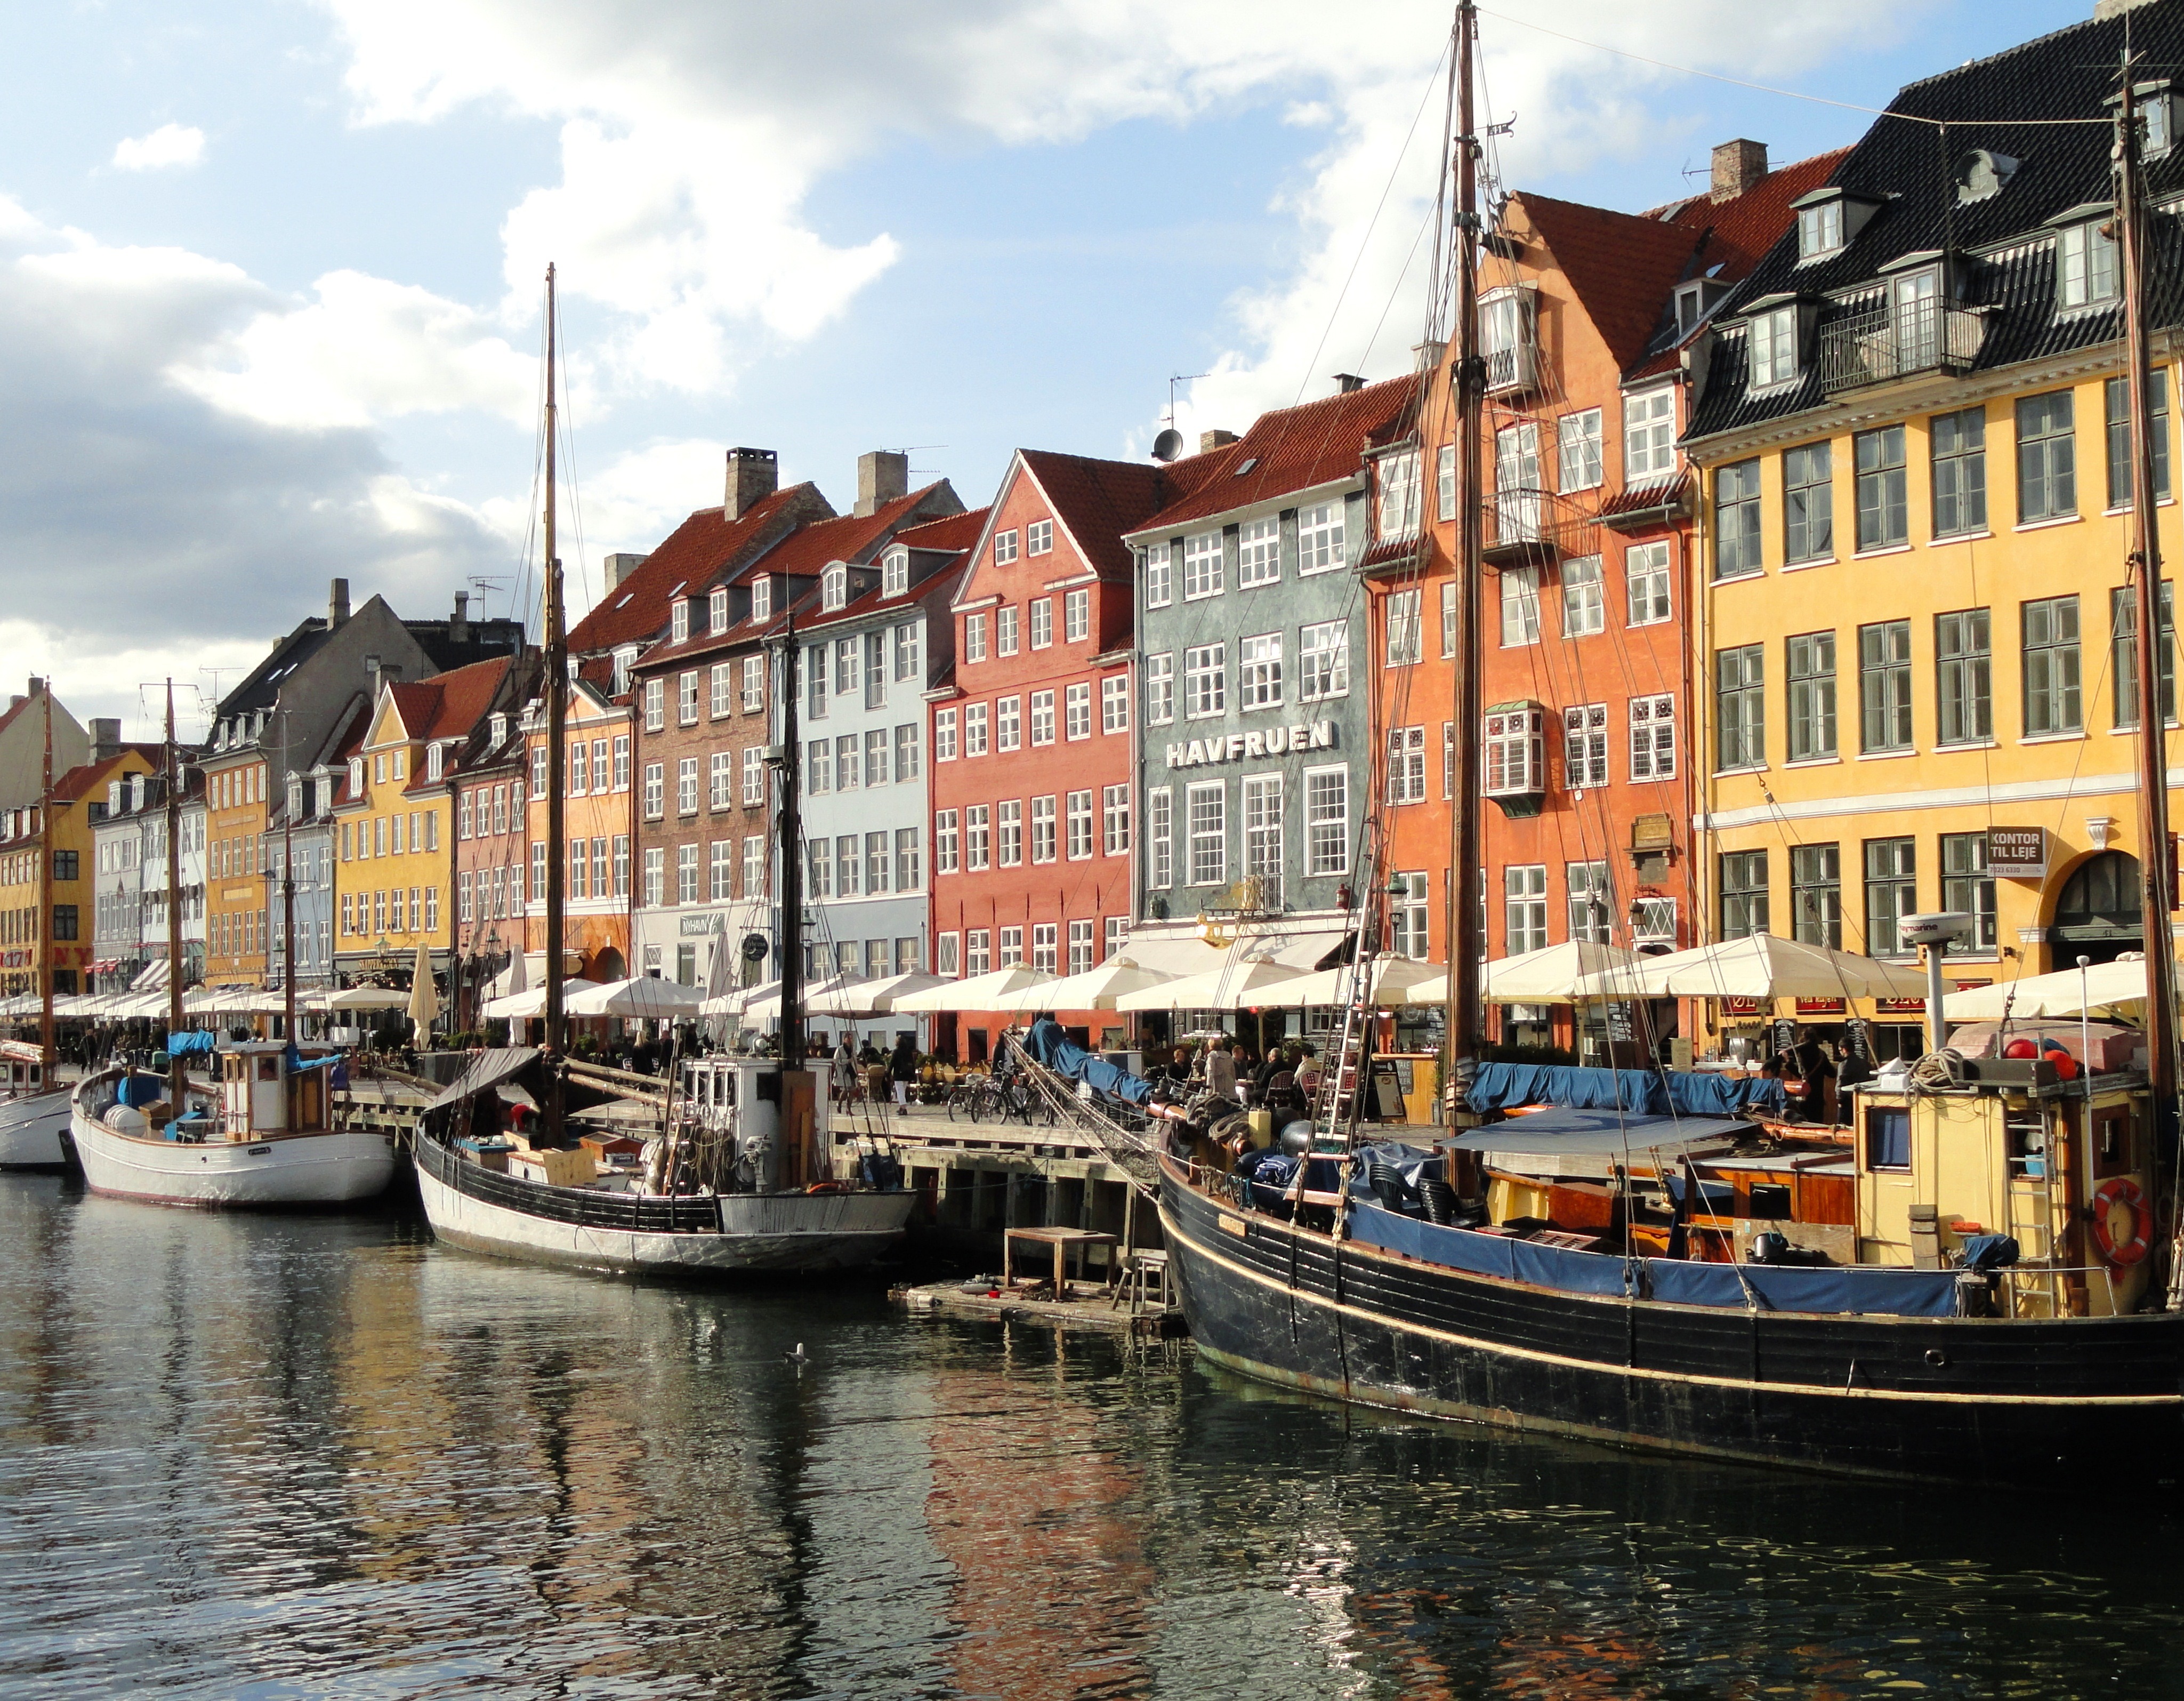
water, architecture, people, sky, boat, town, city, urban, canal, cityscape, summer, spring, vehicle, harbor, waterfront, tourism, waterway, body of water, outside, clouds, shops, buildings, boats, reflections, denmark, copenhagen, channel, gondola, watercraft, cities